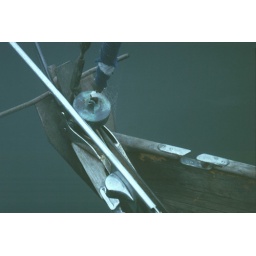
Foggy days make for some great photos. This one was taken of an old wooden boat in Marblehead Harbor.